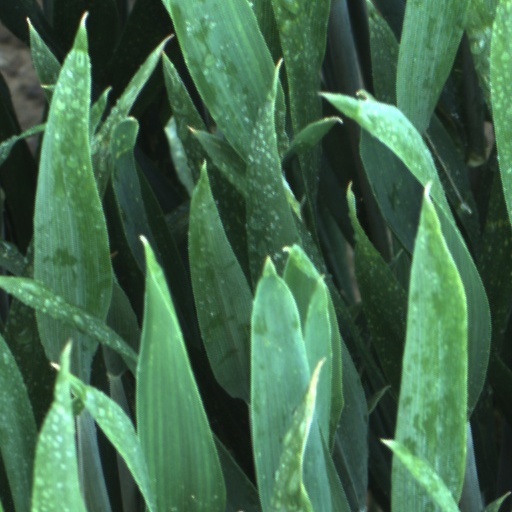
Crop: wheat